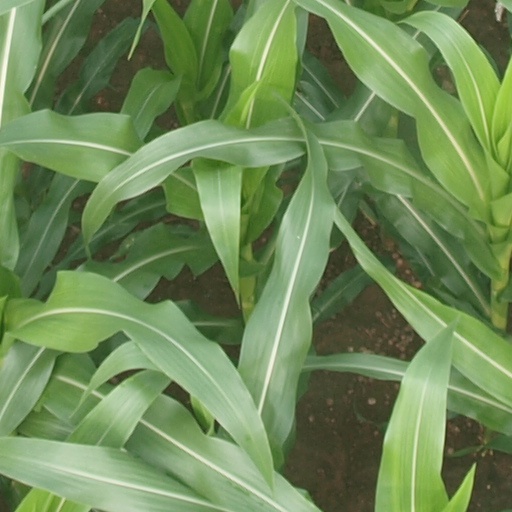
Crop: maize; corn